Automatic Warning System

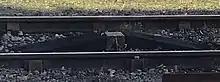
BR AWS Test Shed Inductor

'Standard Strength' magnets are used everywhere except in DC third rail electrification areas and are painted yellow. The minimum field strength to operate the on-train equipment is 2 milliteslas (measured above the track equipment casing). Typical track equipment produces a field of 5 mT (measured under the same conditions). Shed Test Inductors typically produce a field of 2.5 mT (measured under the same conditions). Where DC third rail electrification is installed 'Extra Strength' magnets are fitted and are painted green. This is because the current in the third rail produces a magnetic field of its own which would swamp the 'Standard Strength' magnets.